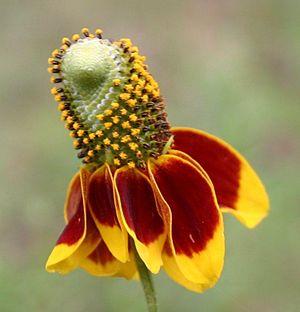
Le genre Ratibida est composé de plantes nord-américaines de la famille des Asteraceae. Les membres du genre sont communément appelés prairie coneflowers ou mexican-hat.